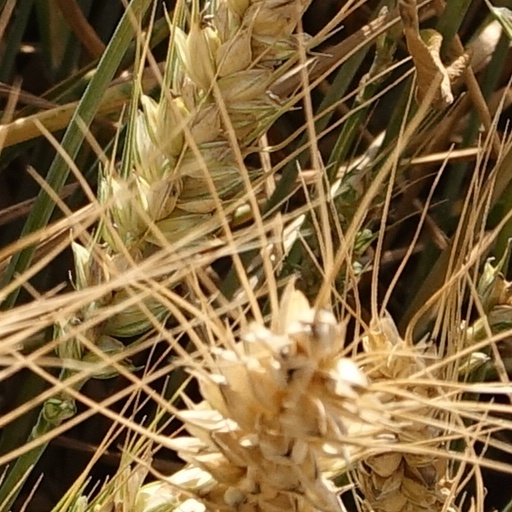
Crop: wheat